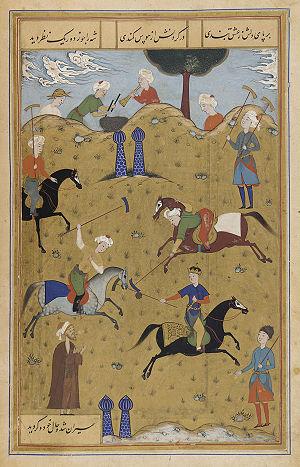
Le polo est un sport d'équipe équestre mettant aux prises deux équipes de quatre joueurs. Les joueurs attelés sur leurs montures marquent des points par la conduite d'une balle ou en plastique ou en bois blanc dans le but de l'équipe adverse à l'aide d'un maillet à long manche. Le sport traditionnel de polo se joue sur un large terrain à gazon mesurant jusqu'à 300 mètres de long.
Le chaugan, chogan, chawgan ou tchovgan est le nom perse du polo. Il signifierait « maillet ».